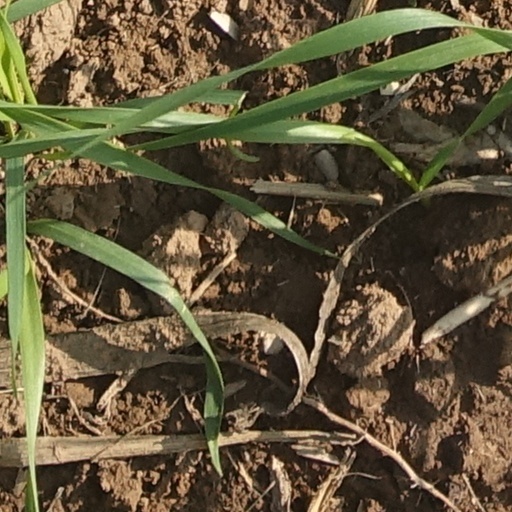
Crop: wheat